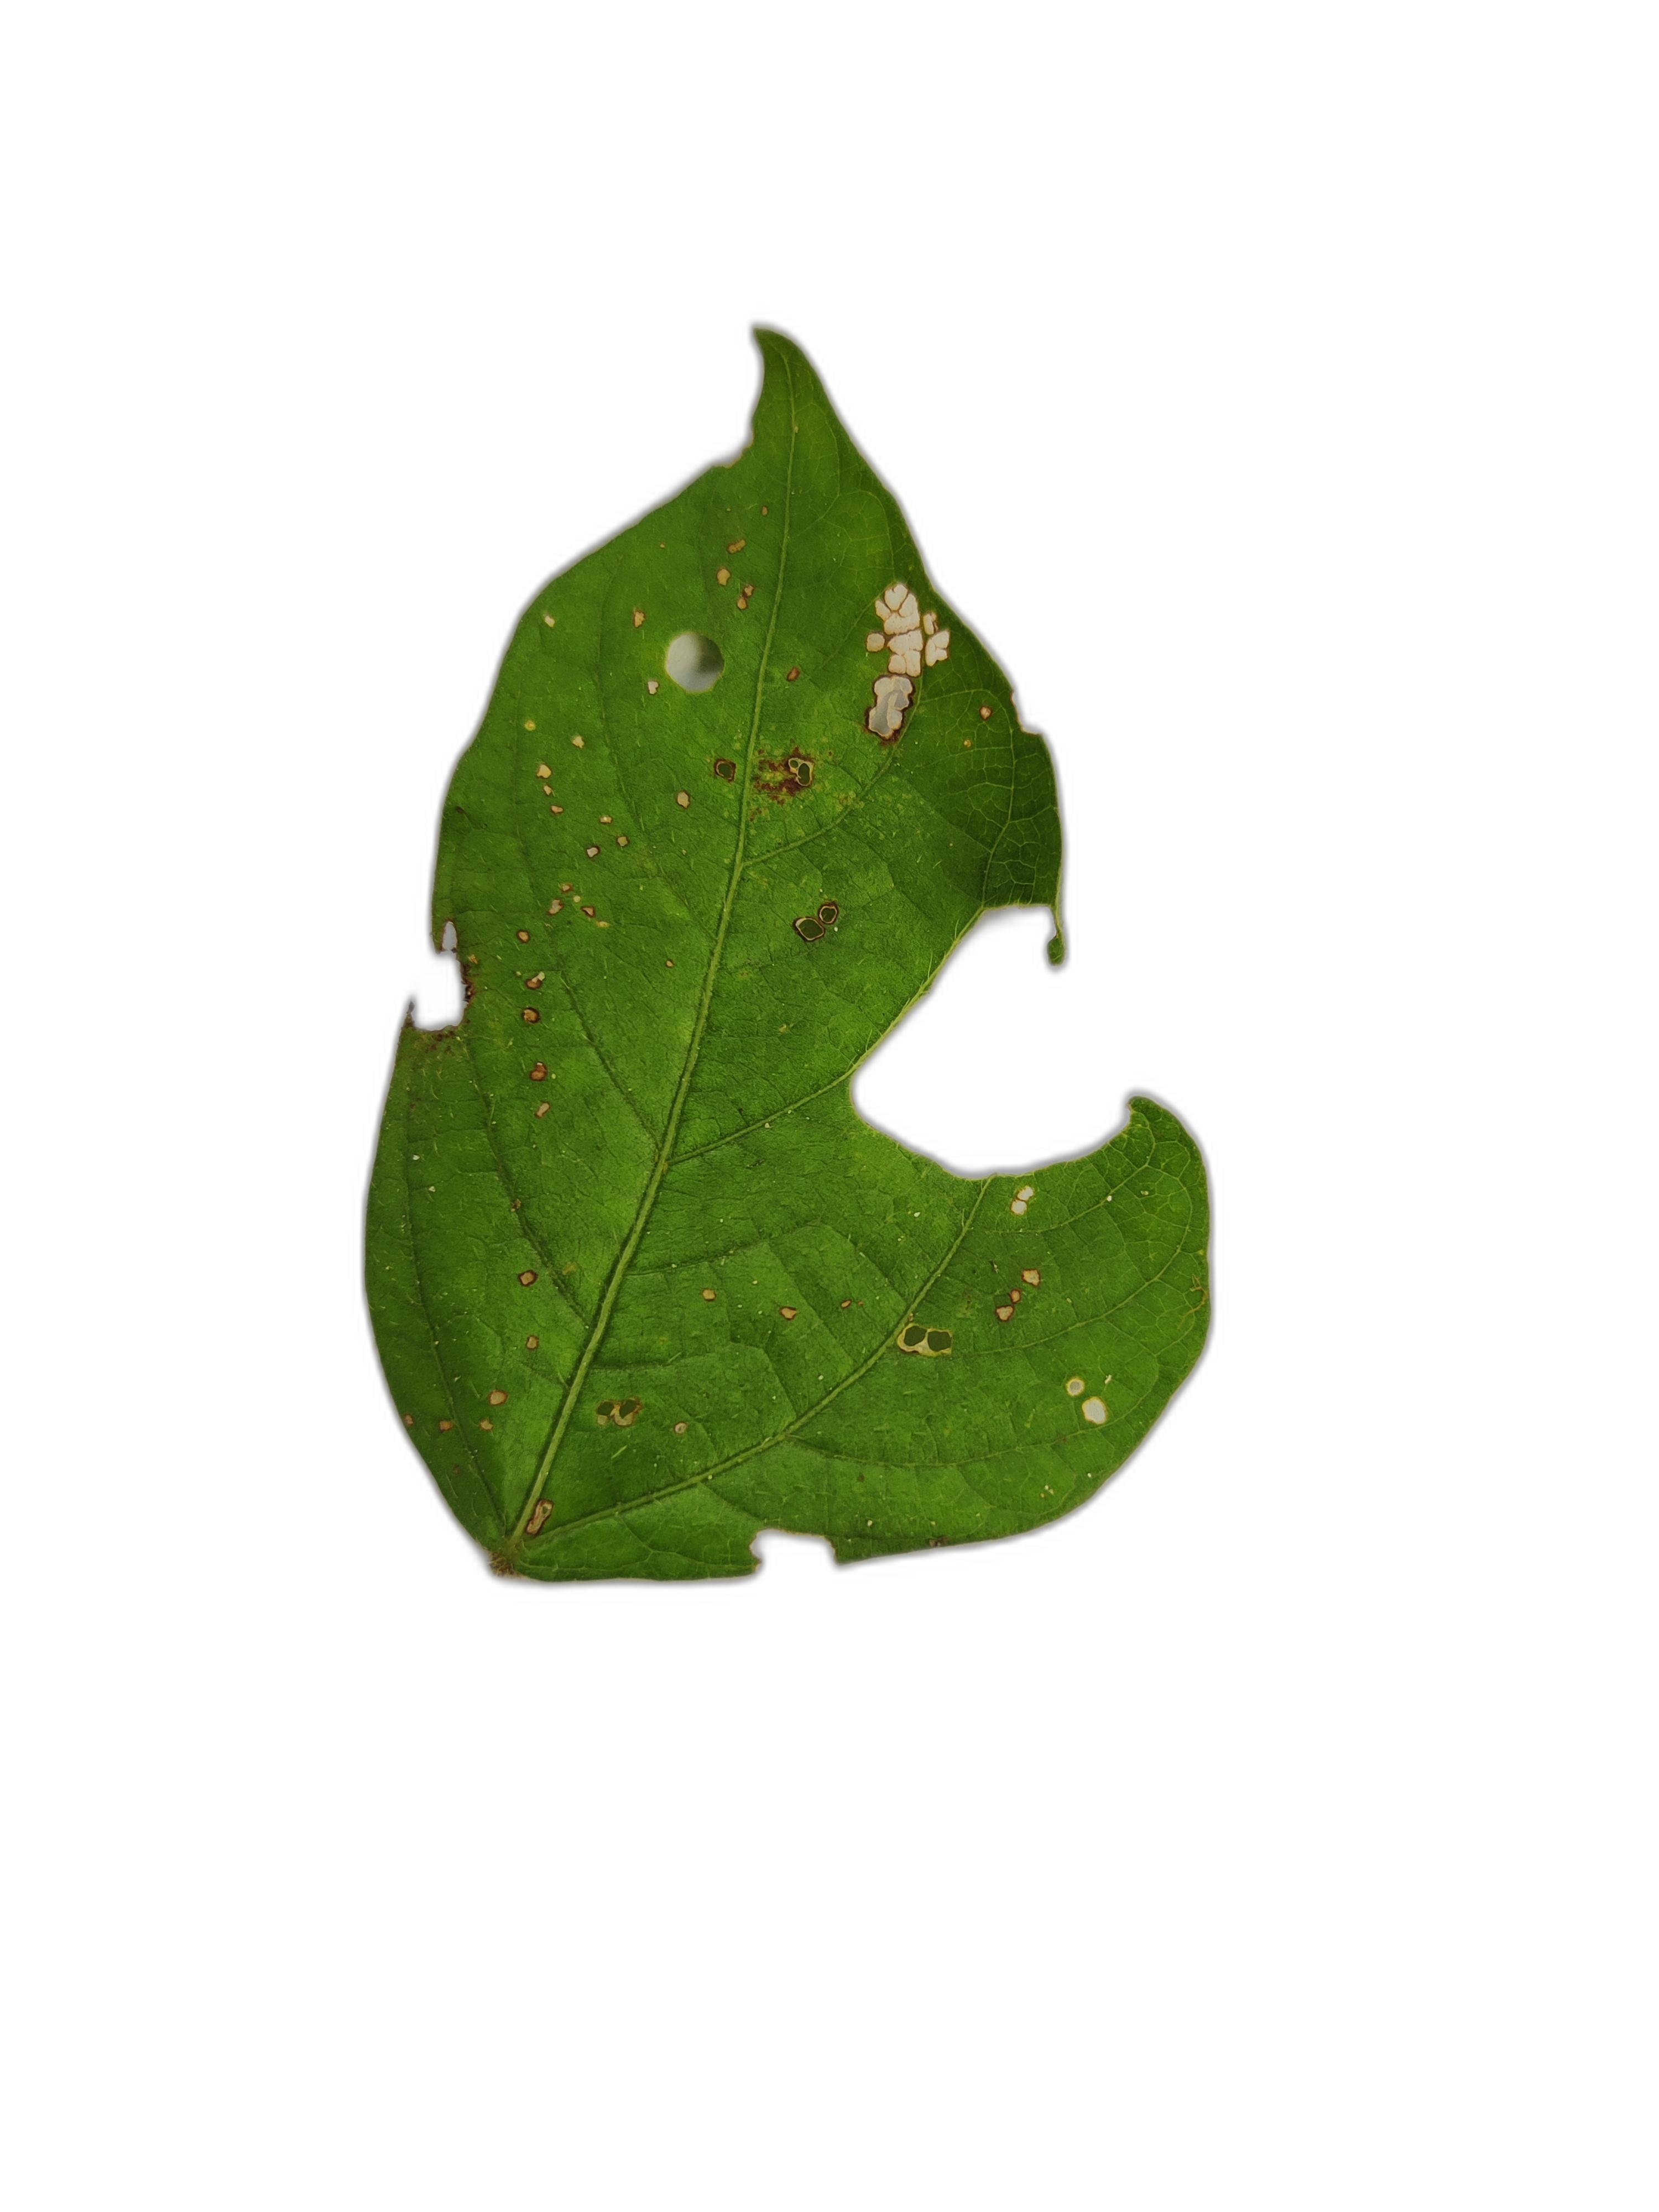
Label: Cercospora leaf spot